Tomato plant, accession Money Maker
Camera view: bottom (45 deg); turntable rotation: 210 degrees
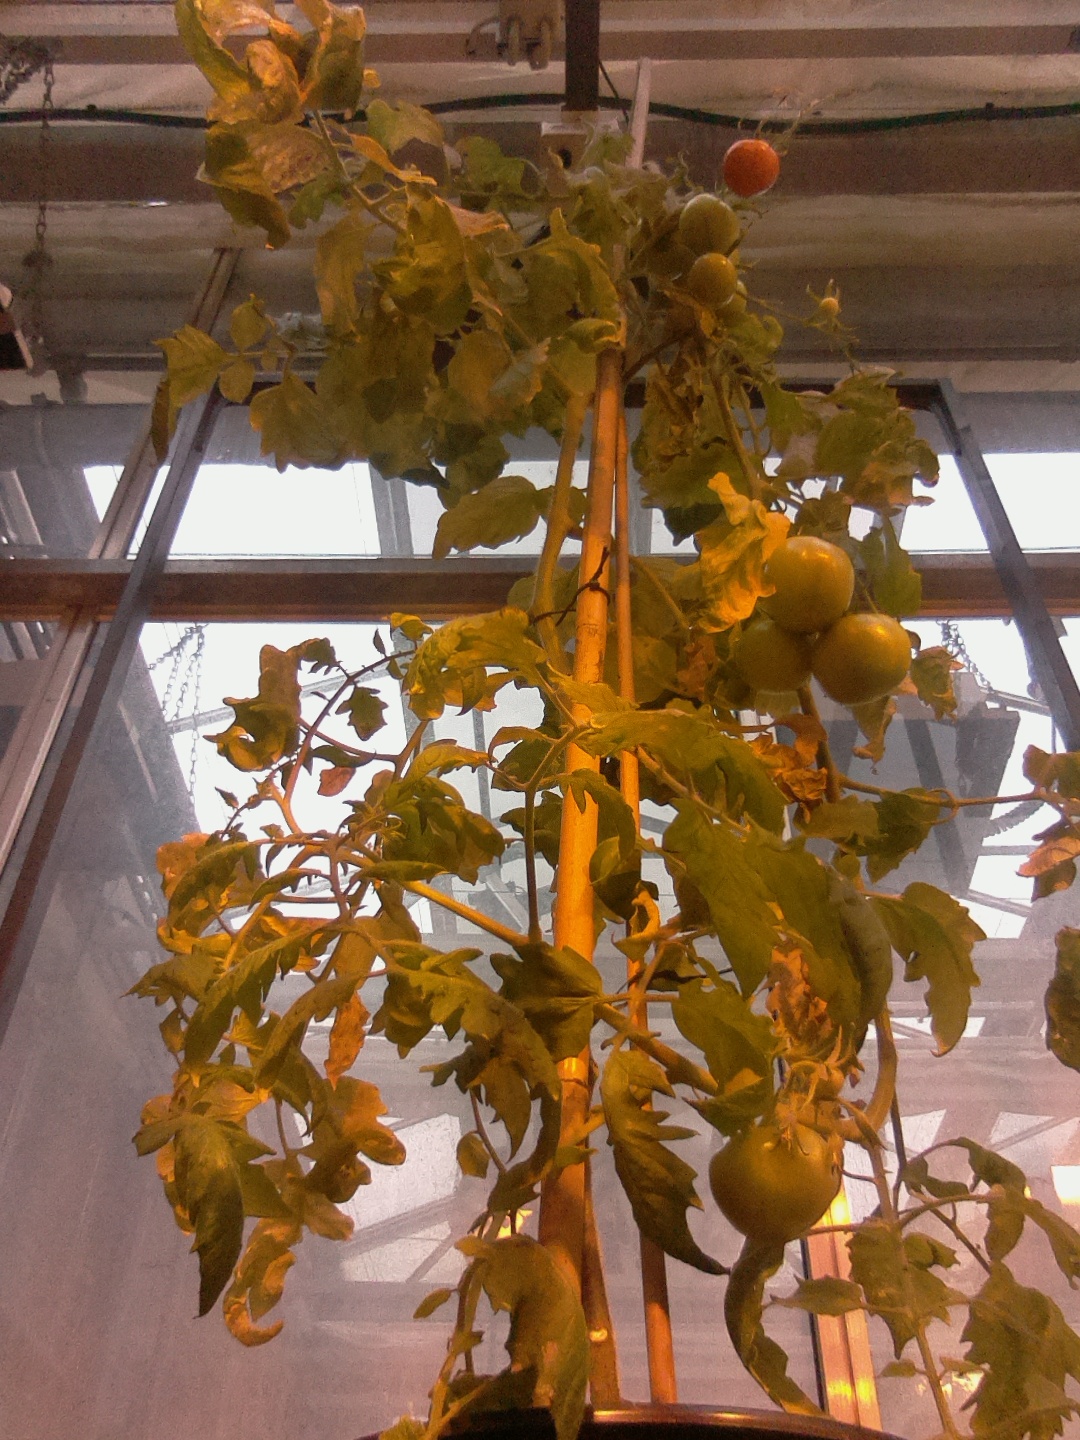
BBCH growth stage 81: 10%-20% of fruits show typical fully ripe color